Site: brandenburg
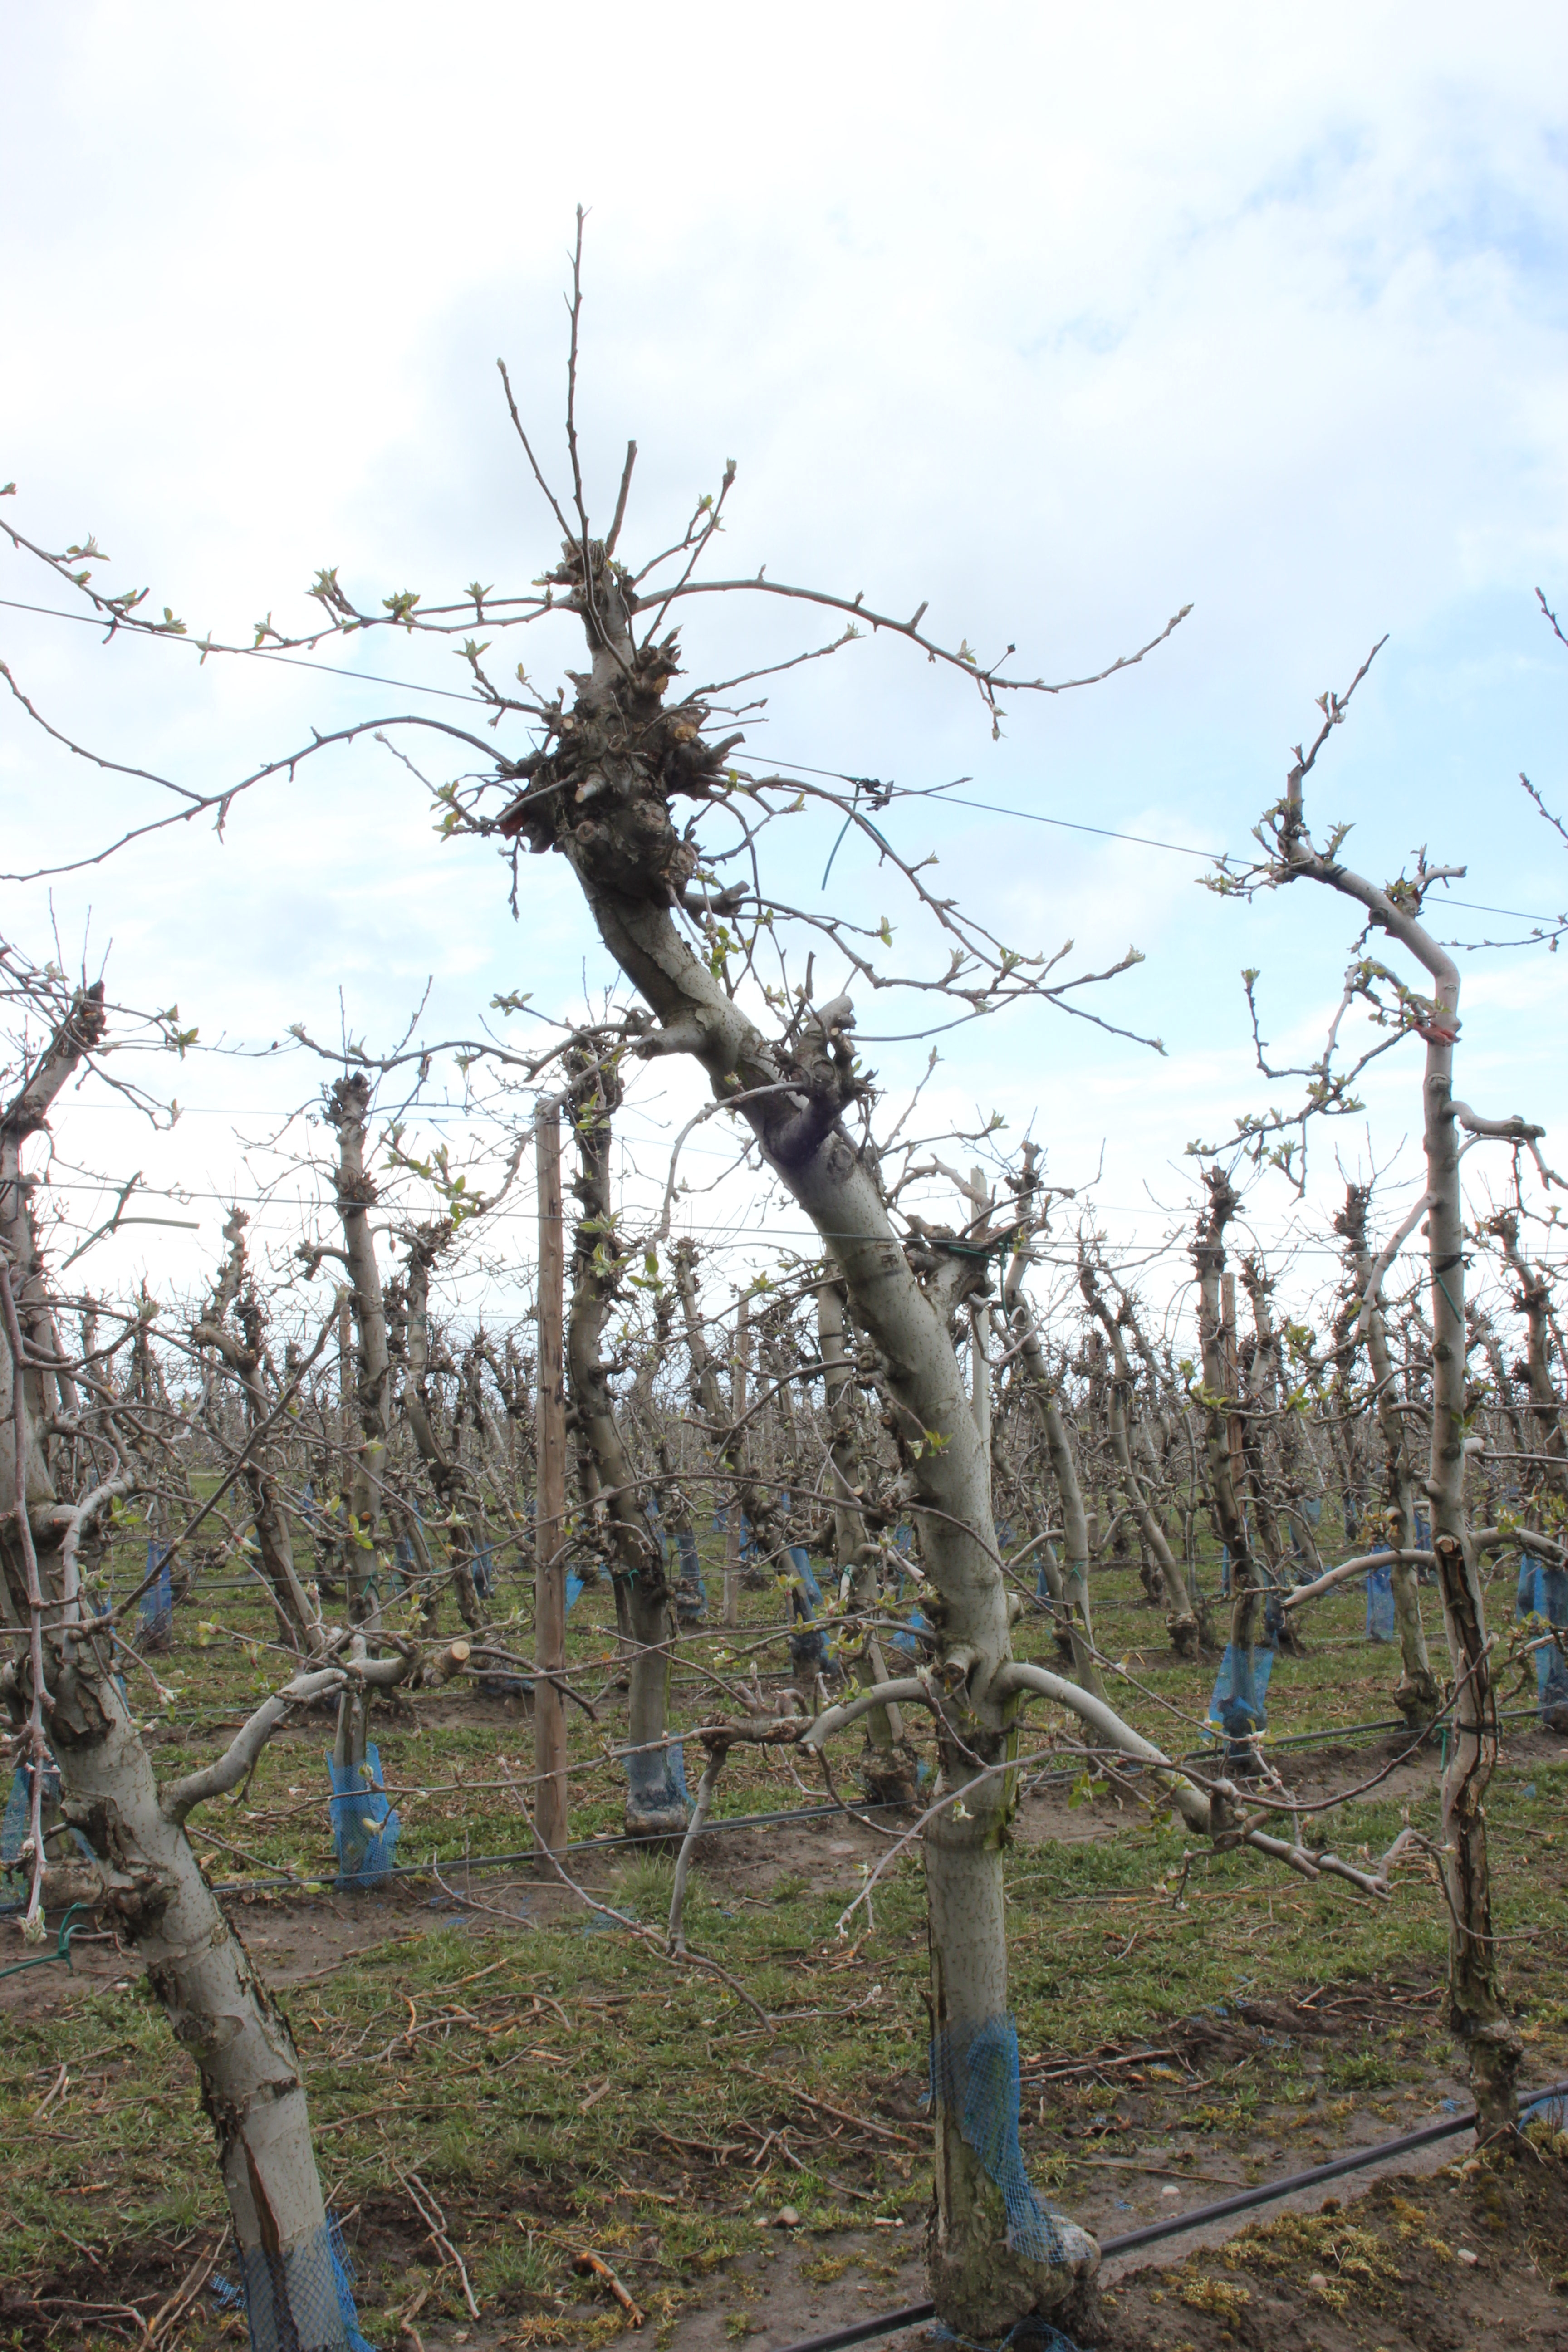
Growth stage (BBCH 55): Inflorescence emergence